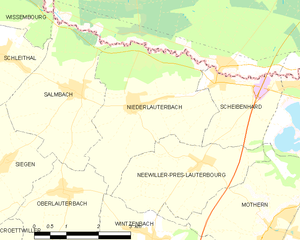
Carte des communes françaises